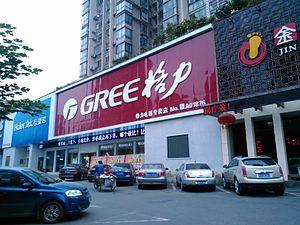
Gree Electric ou plus simplement Gree est une entreprise chinoises spécialisée dans la production d'électroménager et de climatiseurs. Son siège social est situé à Zhuhai dans le Guangdong.